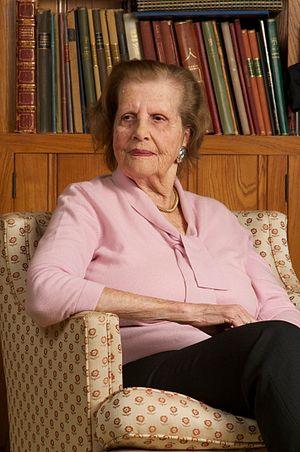
Maria Altmann, née Maria Victoria Bloch à Vienne le 18 février 1916 et morte à Cheviot Hills le 7 février 2011, est une Américaine d'origine autrichienne connue pour sa campagne juridique visant à récupérer cinq peintures de l'artiste peintre Gustav Klimt appartenant à sa famille et qui furent volées par les nazis après l'Anschluss.